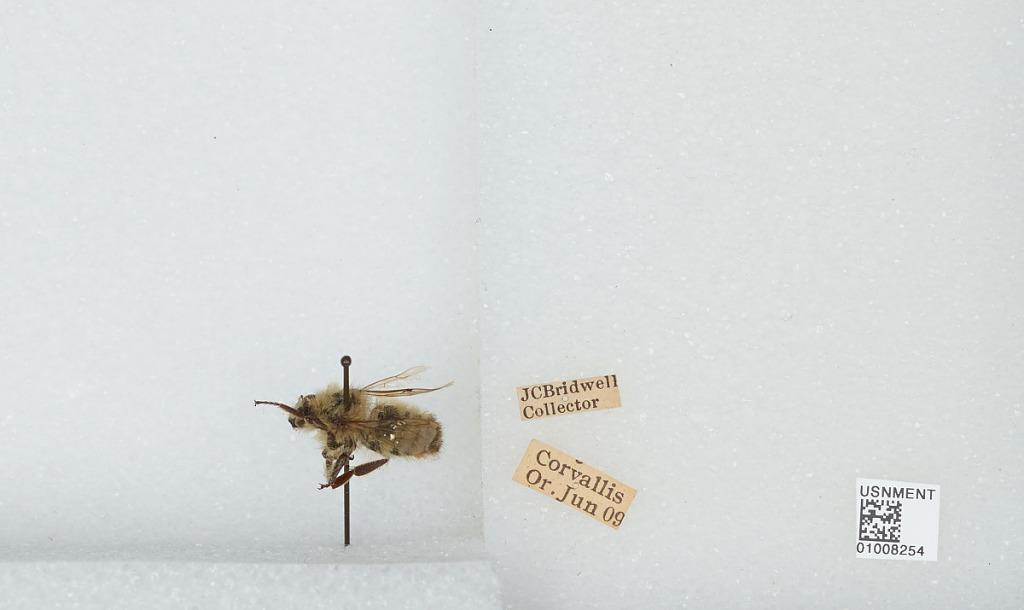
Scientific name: Bombus (Subterraneobombus) appositus Cresson
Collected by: J. Bridwell
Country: United States
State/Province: Oregon
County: Benton
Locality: Corvallis
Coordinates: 44.5667, -123.283